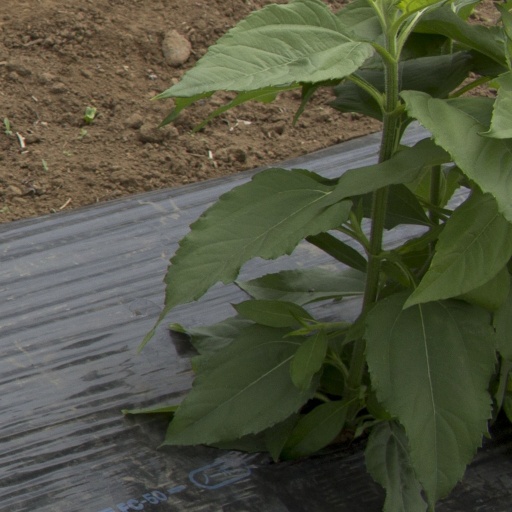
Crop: Jerusalem artichoke